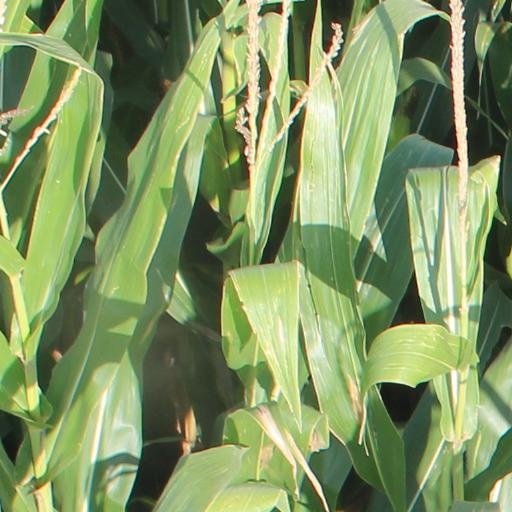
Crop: maize; corn